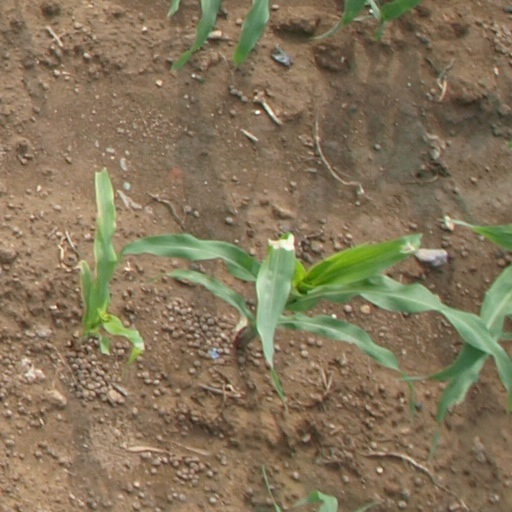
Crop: maize; corn